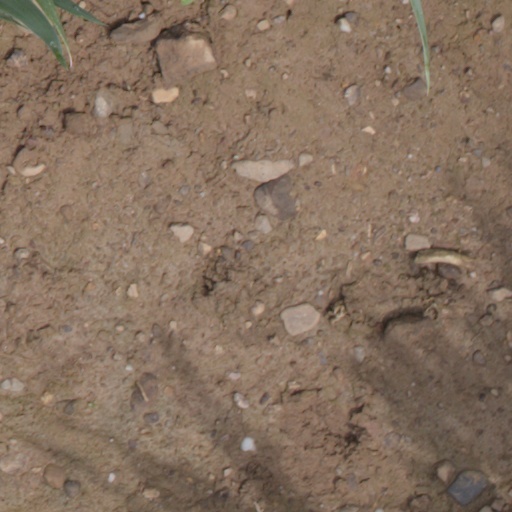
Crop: wheat